Naraq

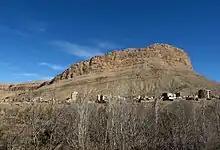

Naraq is an old city, with 130 historical buildings and sites. Chal-nakhjir cave or Delijan Cave, is one of the natural touristic attractions of Delijan.